Artificialization

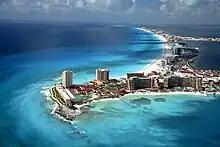
Urbanization of the coastline in Cancun (Mexico, 2008).

The artificialization of soil, an environment, or natural or semi-natural habitat is the loss of its qualities: its naturalness, a quality that includes a self-sustaining capacity to harbor certain biodiversity, natural cycles (carbon, nitrogen, water, oxygen cycles, etc.), and biogeochemical qualities (carbon sink, for example). It is generally accompanied by a loss of self-healing capacity on the part of the environment (reduced ecological resilience).